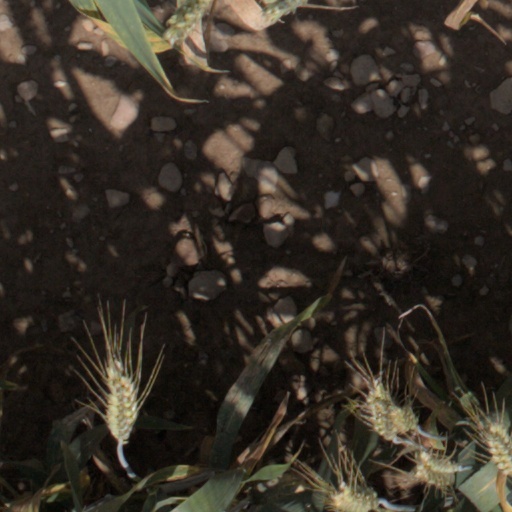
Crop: wheat